List of African-American women in classical music

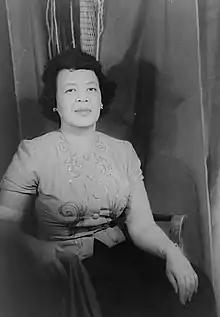
Portrait of Margaret Bonds.

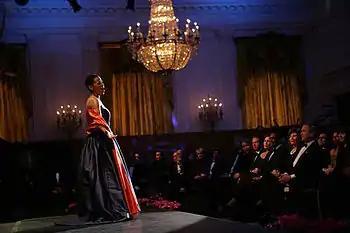
Harolyn Blackwell performs in the East Room of the White House

Adele Addison (born 1925), operatic soprano also performing in recitals and concerts